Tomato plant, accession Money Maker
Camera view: bottom (45 deg); turntable rotation: 240 degrees
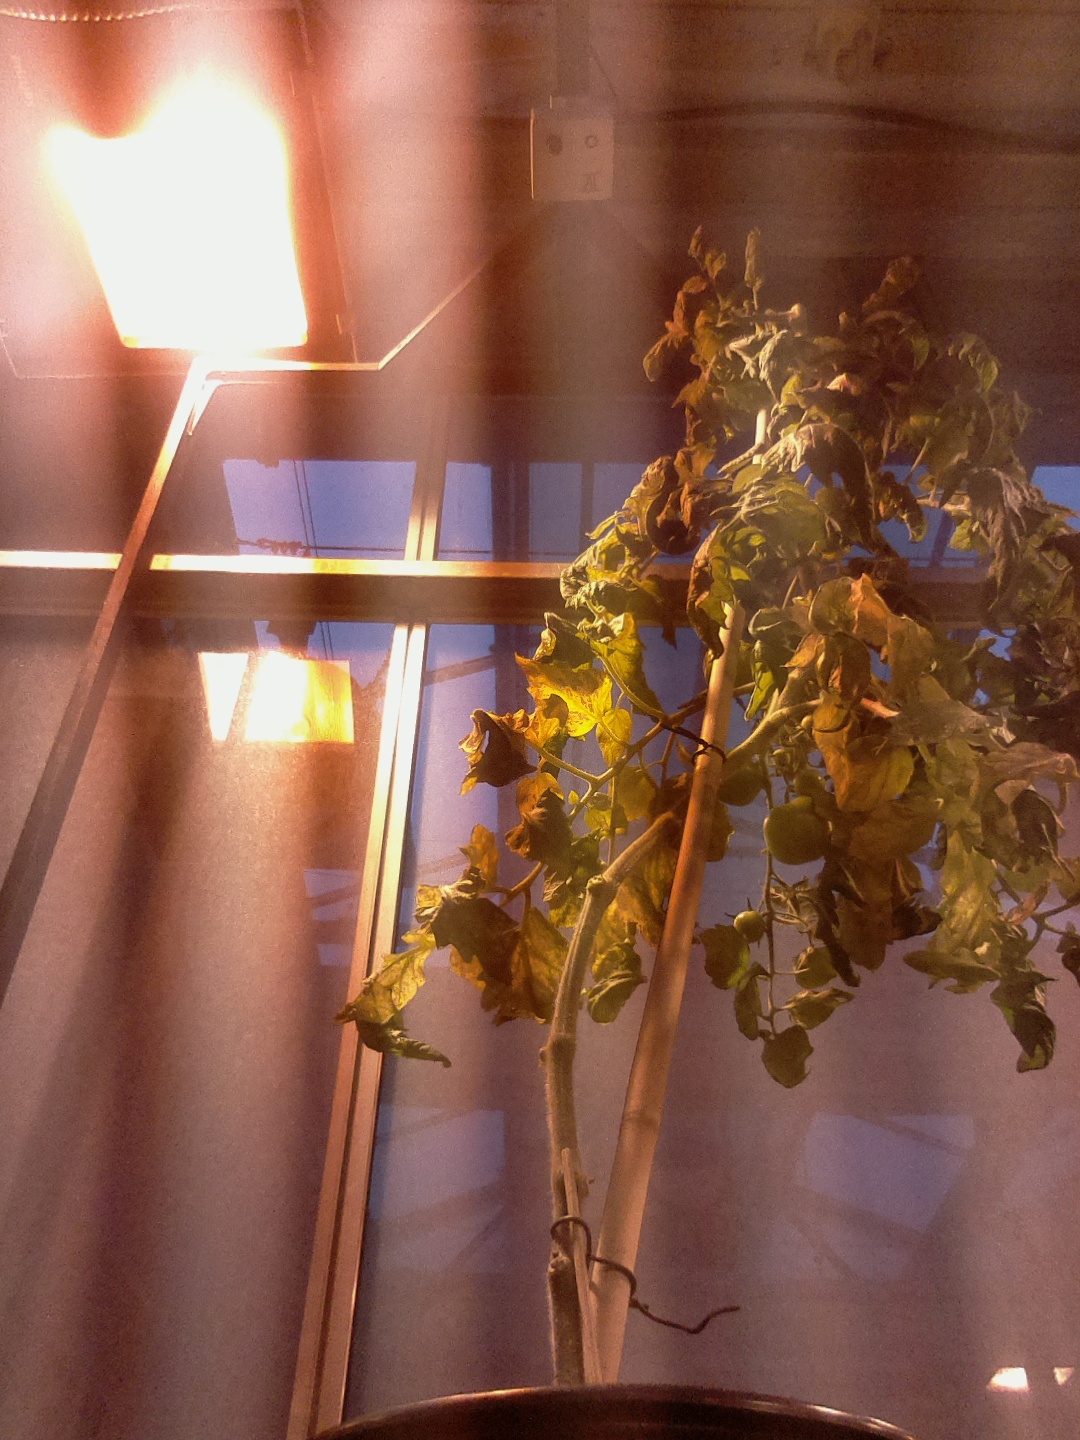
BBCH growth stage 74: 40%-50% of final fruit size